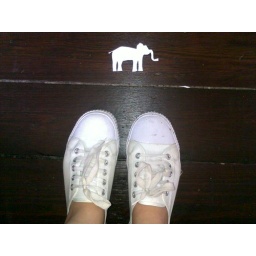
the white elephant in the room, or, at his flat rather.